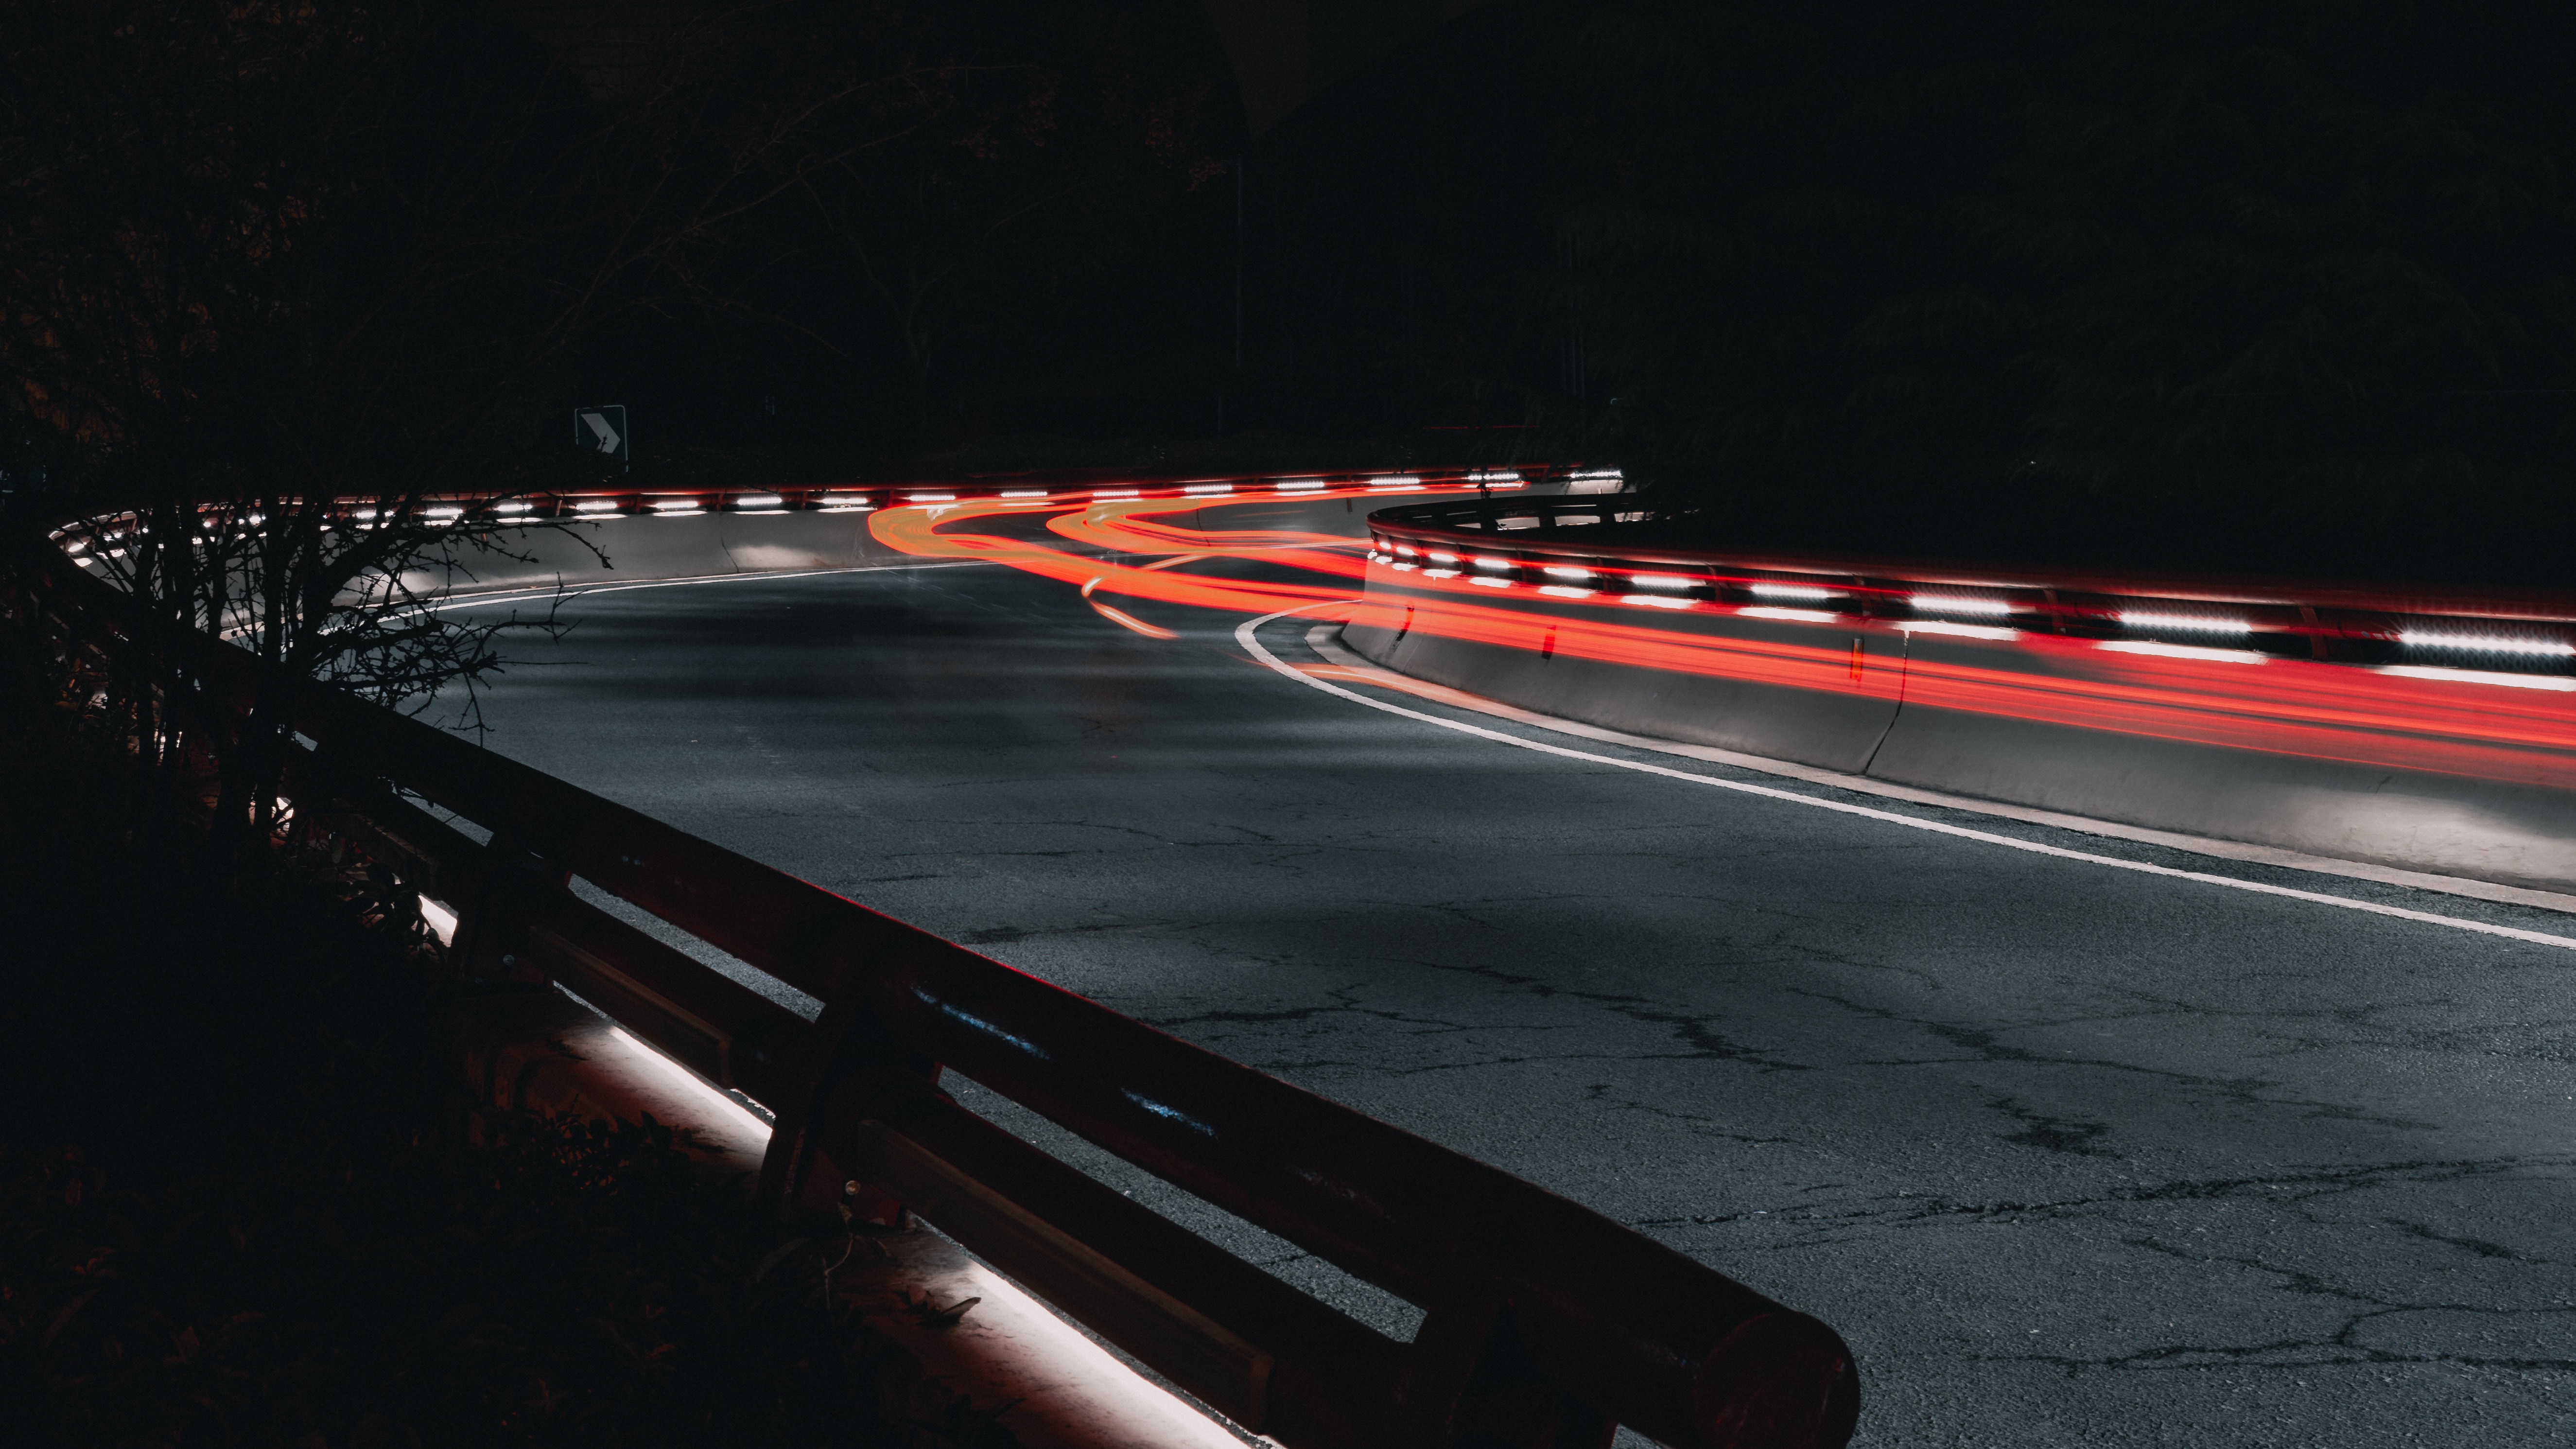
natural, red, light, night, road, lighting, automotive lighting, infrastructure, line, highway, sky, lane, freeway, automotive exterior, auto part, driving, nonbuilding structure, asphalt, street light, traffic, vehicle, midnight, car